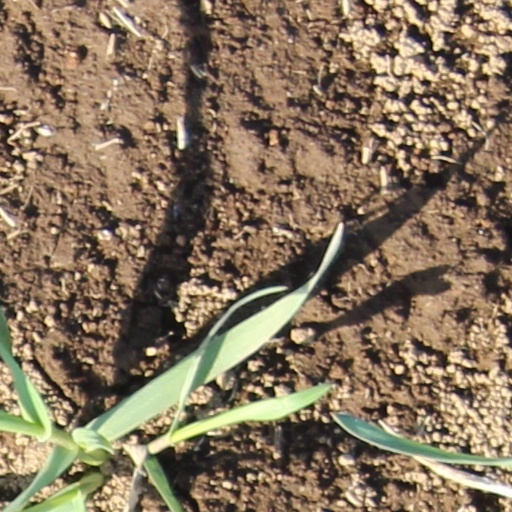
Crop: wheat